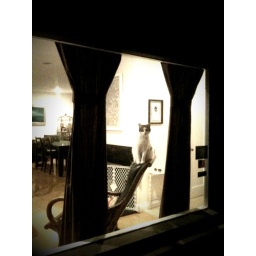
The cat in the window